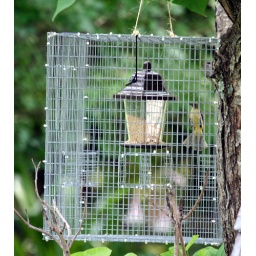
Debra C.'s green bird in our field crew's trap, ready to band.